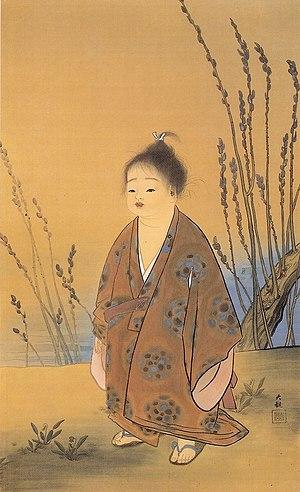
Yokoyama Taikan. Muga (/désintéressement, renoncement à soi, auto-effacement). 1897. Rouleau suspendu, couleurs sur soie, 142,8 x 85 cm. Musée national de Tokyo"
Le terme nihonga, ou nihon-ga, signifie littéralement « peinture japonaise ». C'est un mouvement artistique japonais qui apparait dans les années 1880, au cours de l'ère Meiji. Sous ce nom sont réunies des peintures apparues depuis la fin du XIXᵉ siècle, réalisées selon les conventions, les techniques et les matériaux de la peinture japonaise « traditionnelle ». Leur apparition a été stimulée par les recherches du premier historien de l'art japonais, Okakura Kakuzō et de peintres japonais, en collaboration avec Ernest Fenollosa, un universitaire américain, lui-même japonologue.